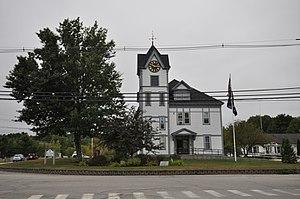
New Durham est une municipalité américaine située dans le comté de Strafford au New Hampshire. Selon le recensement de 2010, sa population est de 2 638 habitants.